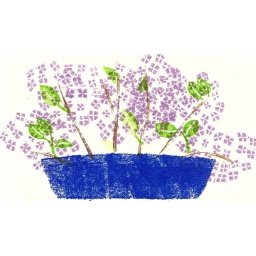
Lilacs in a blue bowl